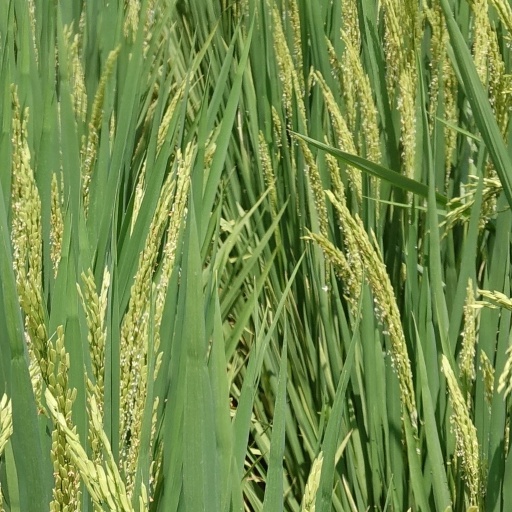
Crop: rice